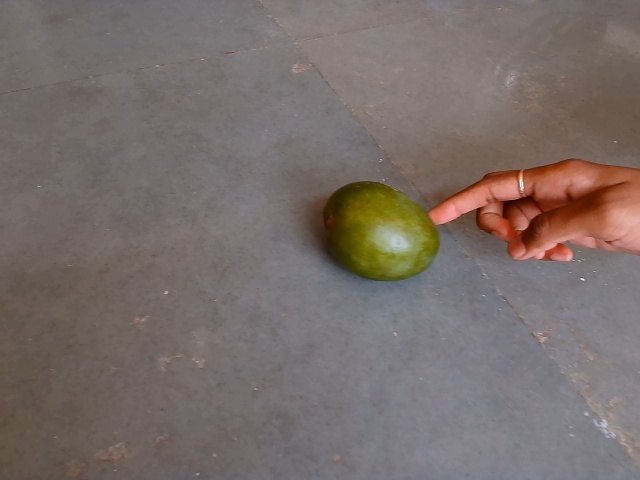
Label: Raw_Mango